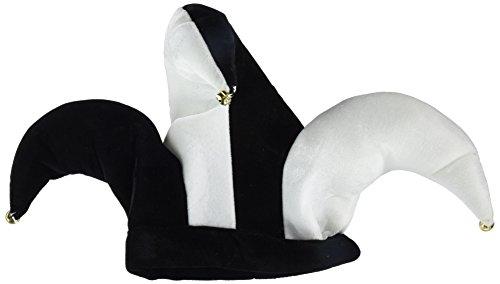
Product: Plush Black & White Jester Hats Party Accessory (1 count) (1/Pkg)
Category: Toys & Games | Party Supplies
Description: Medieval party item.
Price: $19.99
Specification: ProductDimensions:19x17x4inches|ItemWeight:5.3ounces|ShippingWeight:6.4ounces(Viewshippingratesandpolicies)|DomesticShipping:ItemcanbeshippedwithinU.S.|InternationalShipping:Thisitemisnoteligibleforinternationalshipping.LearnMore|ASIN:B002RYVJSE|Itemmodelnumber:60227|Manufacturerrecommendedage:8yearsandup